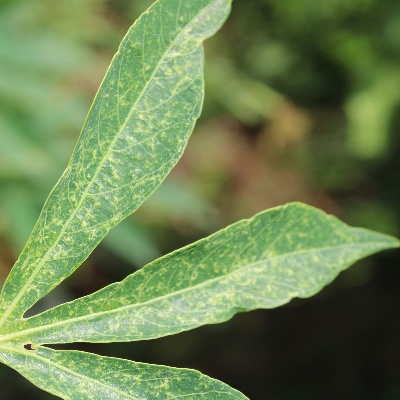
Crop: Cassava
Condition: green mite